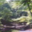
Label: forest